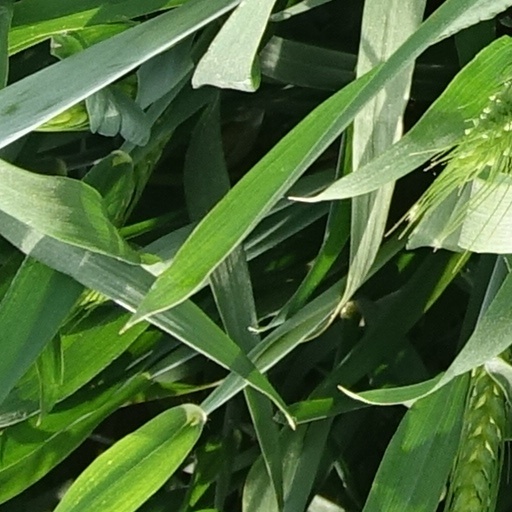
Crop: wheat